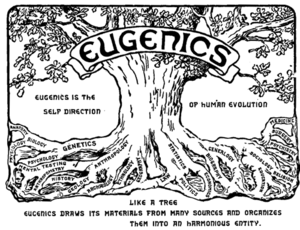
11 janvier : au Canada, à Toronto, premier traitement du diabète par l’insuline.
L’eugénisme peut être désigné comme « l’ensemble des méthodes et pratiques visant à sélectionner les individus d'une population en se basant sur leur patrimoine génétique et à éliminer les individus n'entrant pas dans un cadre de sélection prédéfini ». Il peut être le fruit d’une politique délibérément menée par un État. Il peut aussi être le résultat collectif d’une somme de décisions individuelles convergentes prises par les futurs parents, dans une société où primerait la recherche de l’« enfant parfait », ou du moins « indemne de nombreuses affections graves ».